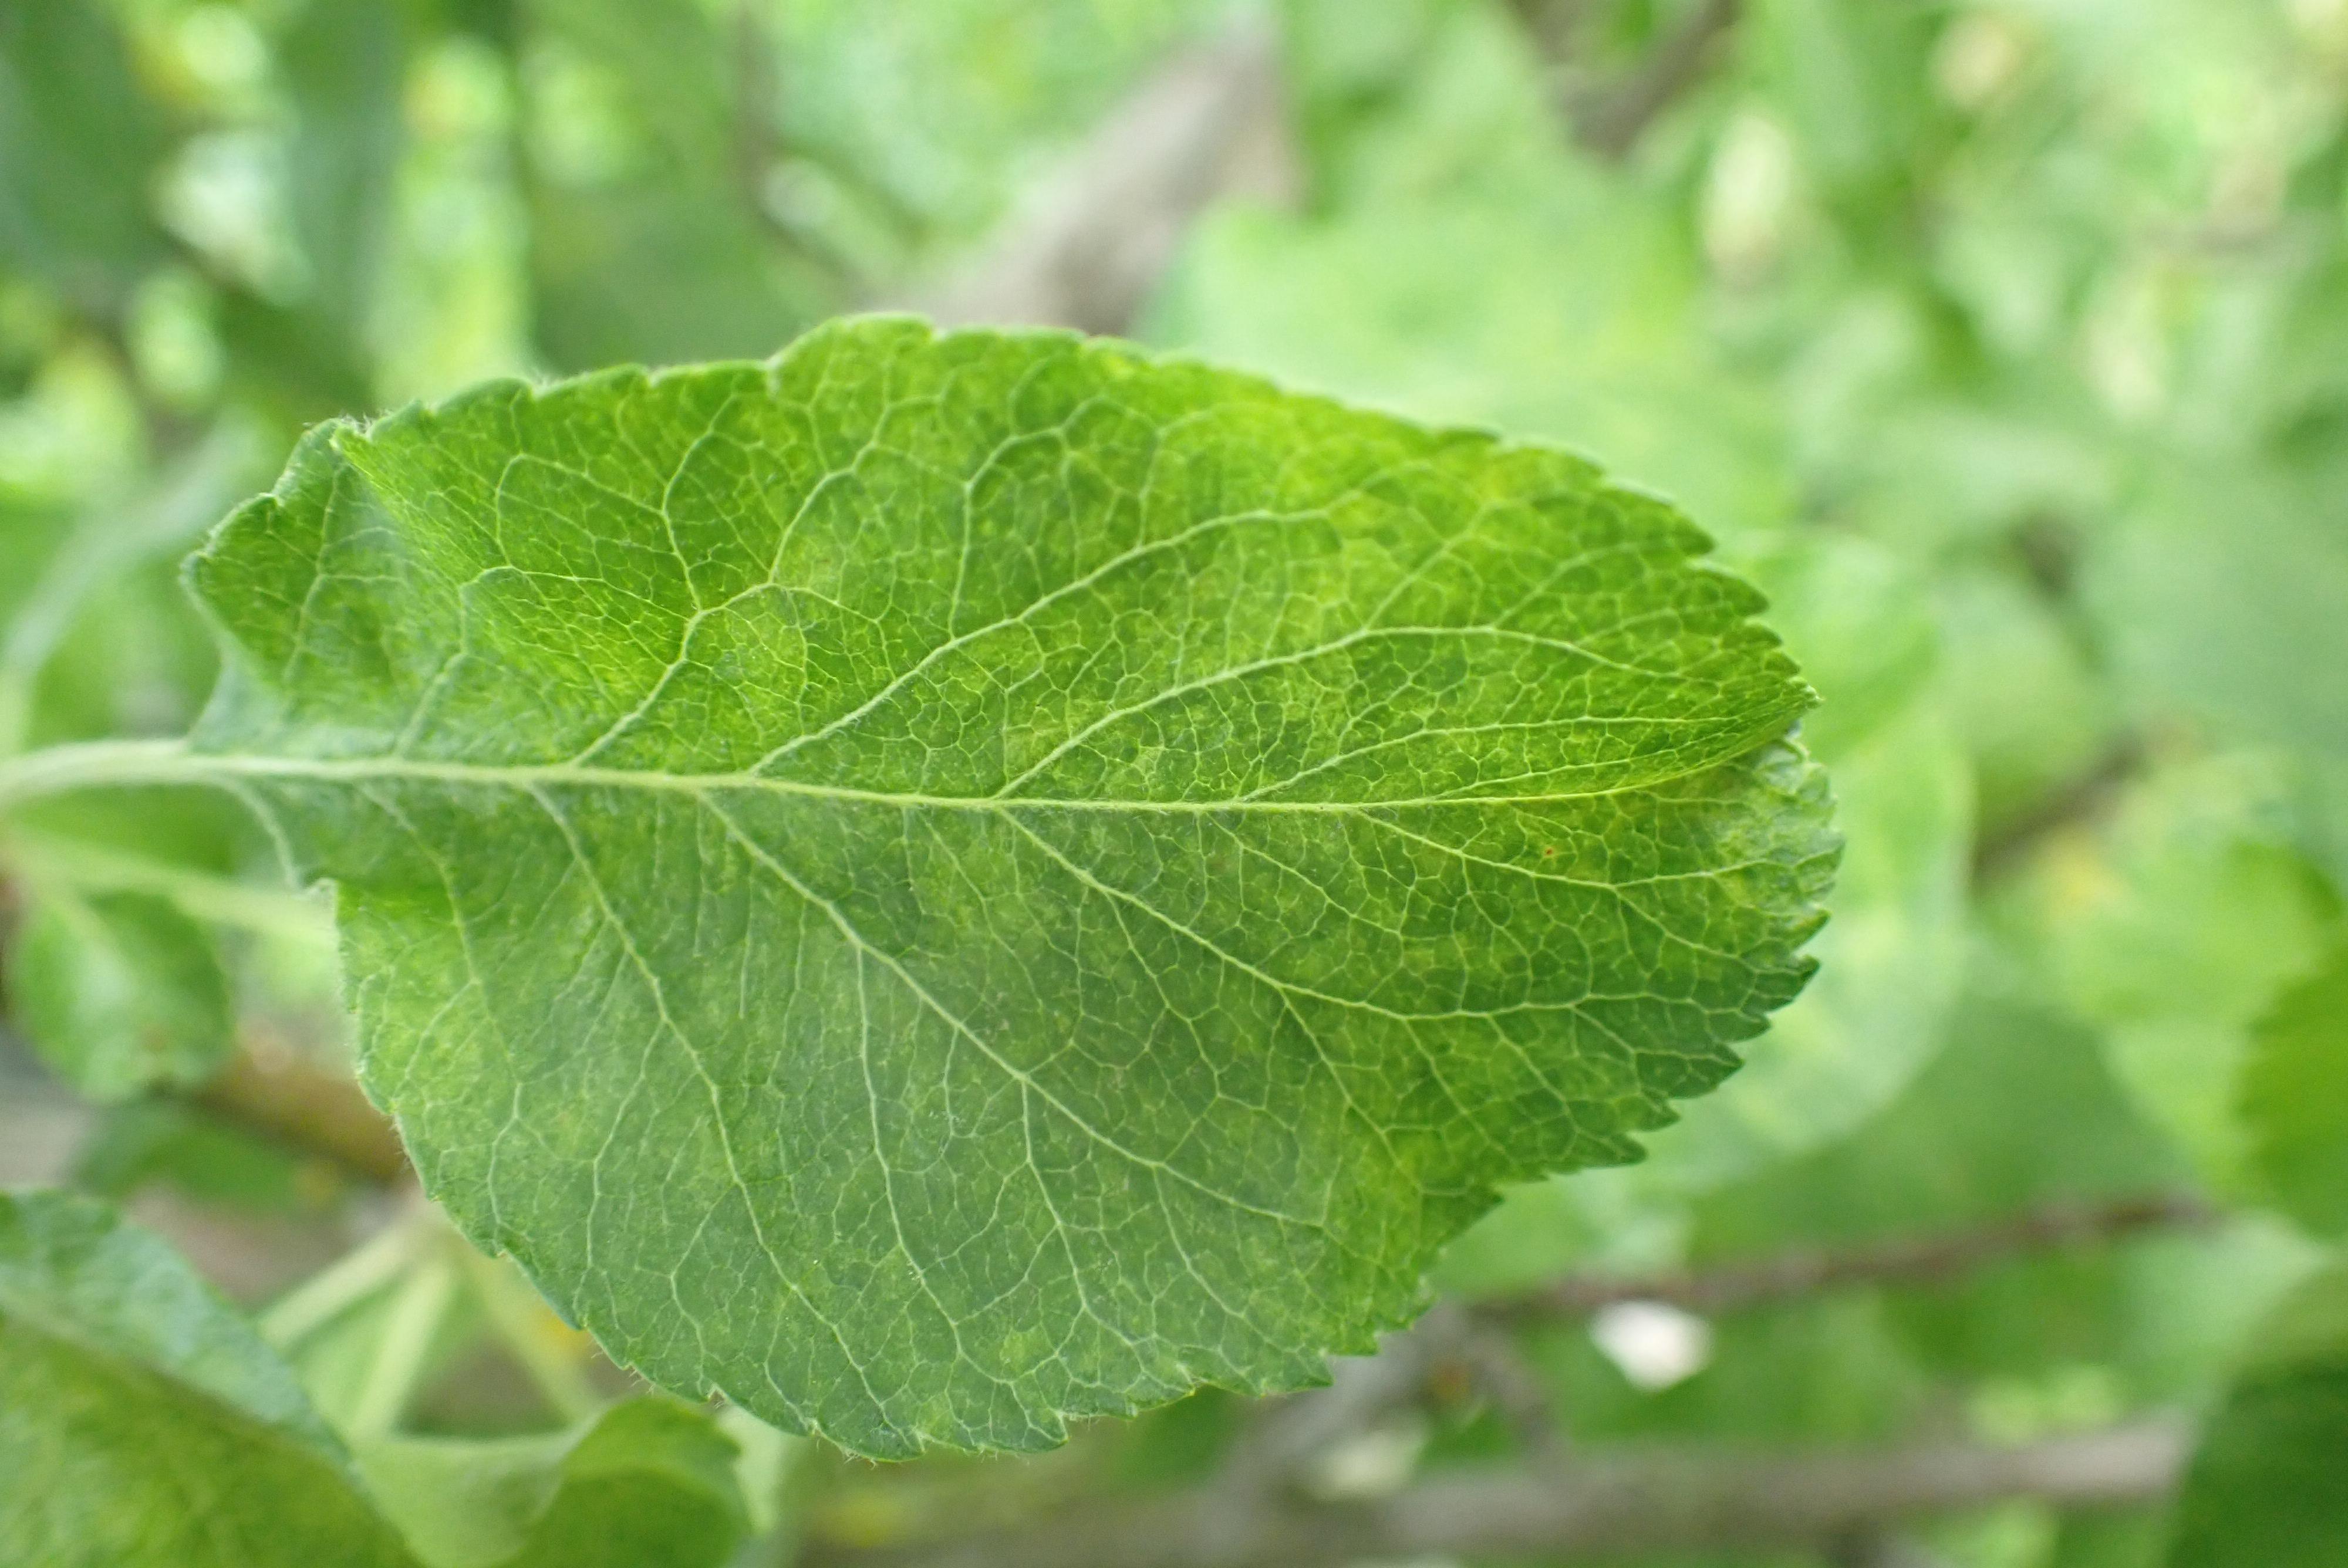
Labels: scab